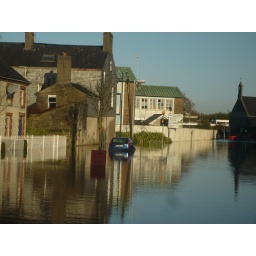
O'Connell Terrace in Clonmel. Our office is at Dr. Croke Place, around the corner past the blue car on the left.